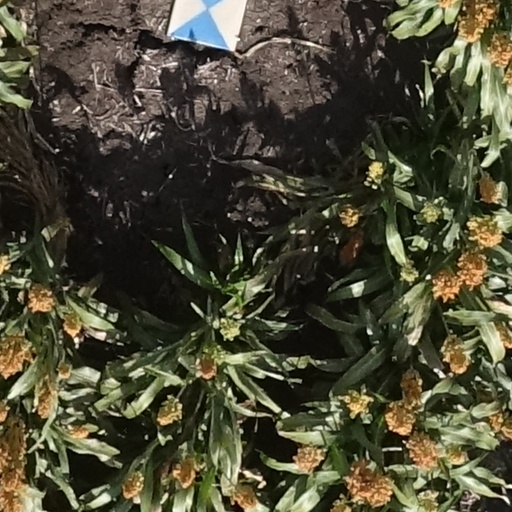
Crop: sorghum